Dolores Ibárruri

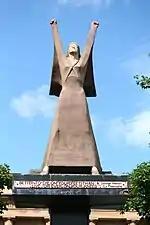
La Pasionaria statue in Glasgow, Scotland

Dolores Ibárruri served as inspiration for artist Arthur Dooley, who was commissioned in 1974 by the International Brigade Association of Scotland to create a monument commemorating the 2,100 British volunteers of the International Brigade. These ordinary men and women joined the Republican forces in the Spanish Civil War to fight against Franco's regime. The monument’s inscription is dedicated to the 534 volunteers who died in the conflict, including 65 from Glasgow, where the monument is situated.